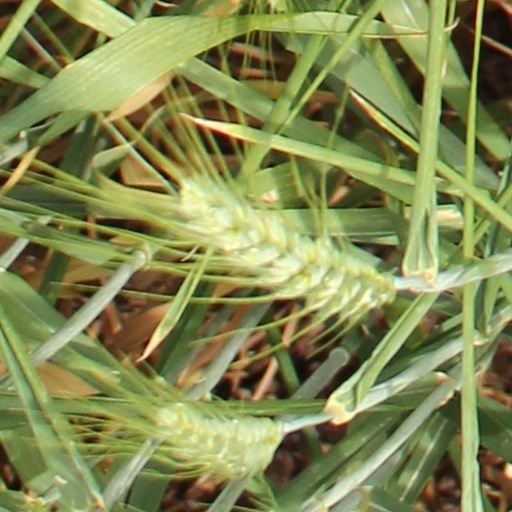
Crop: wheat